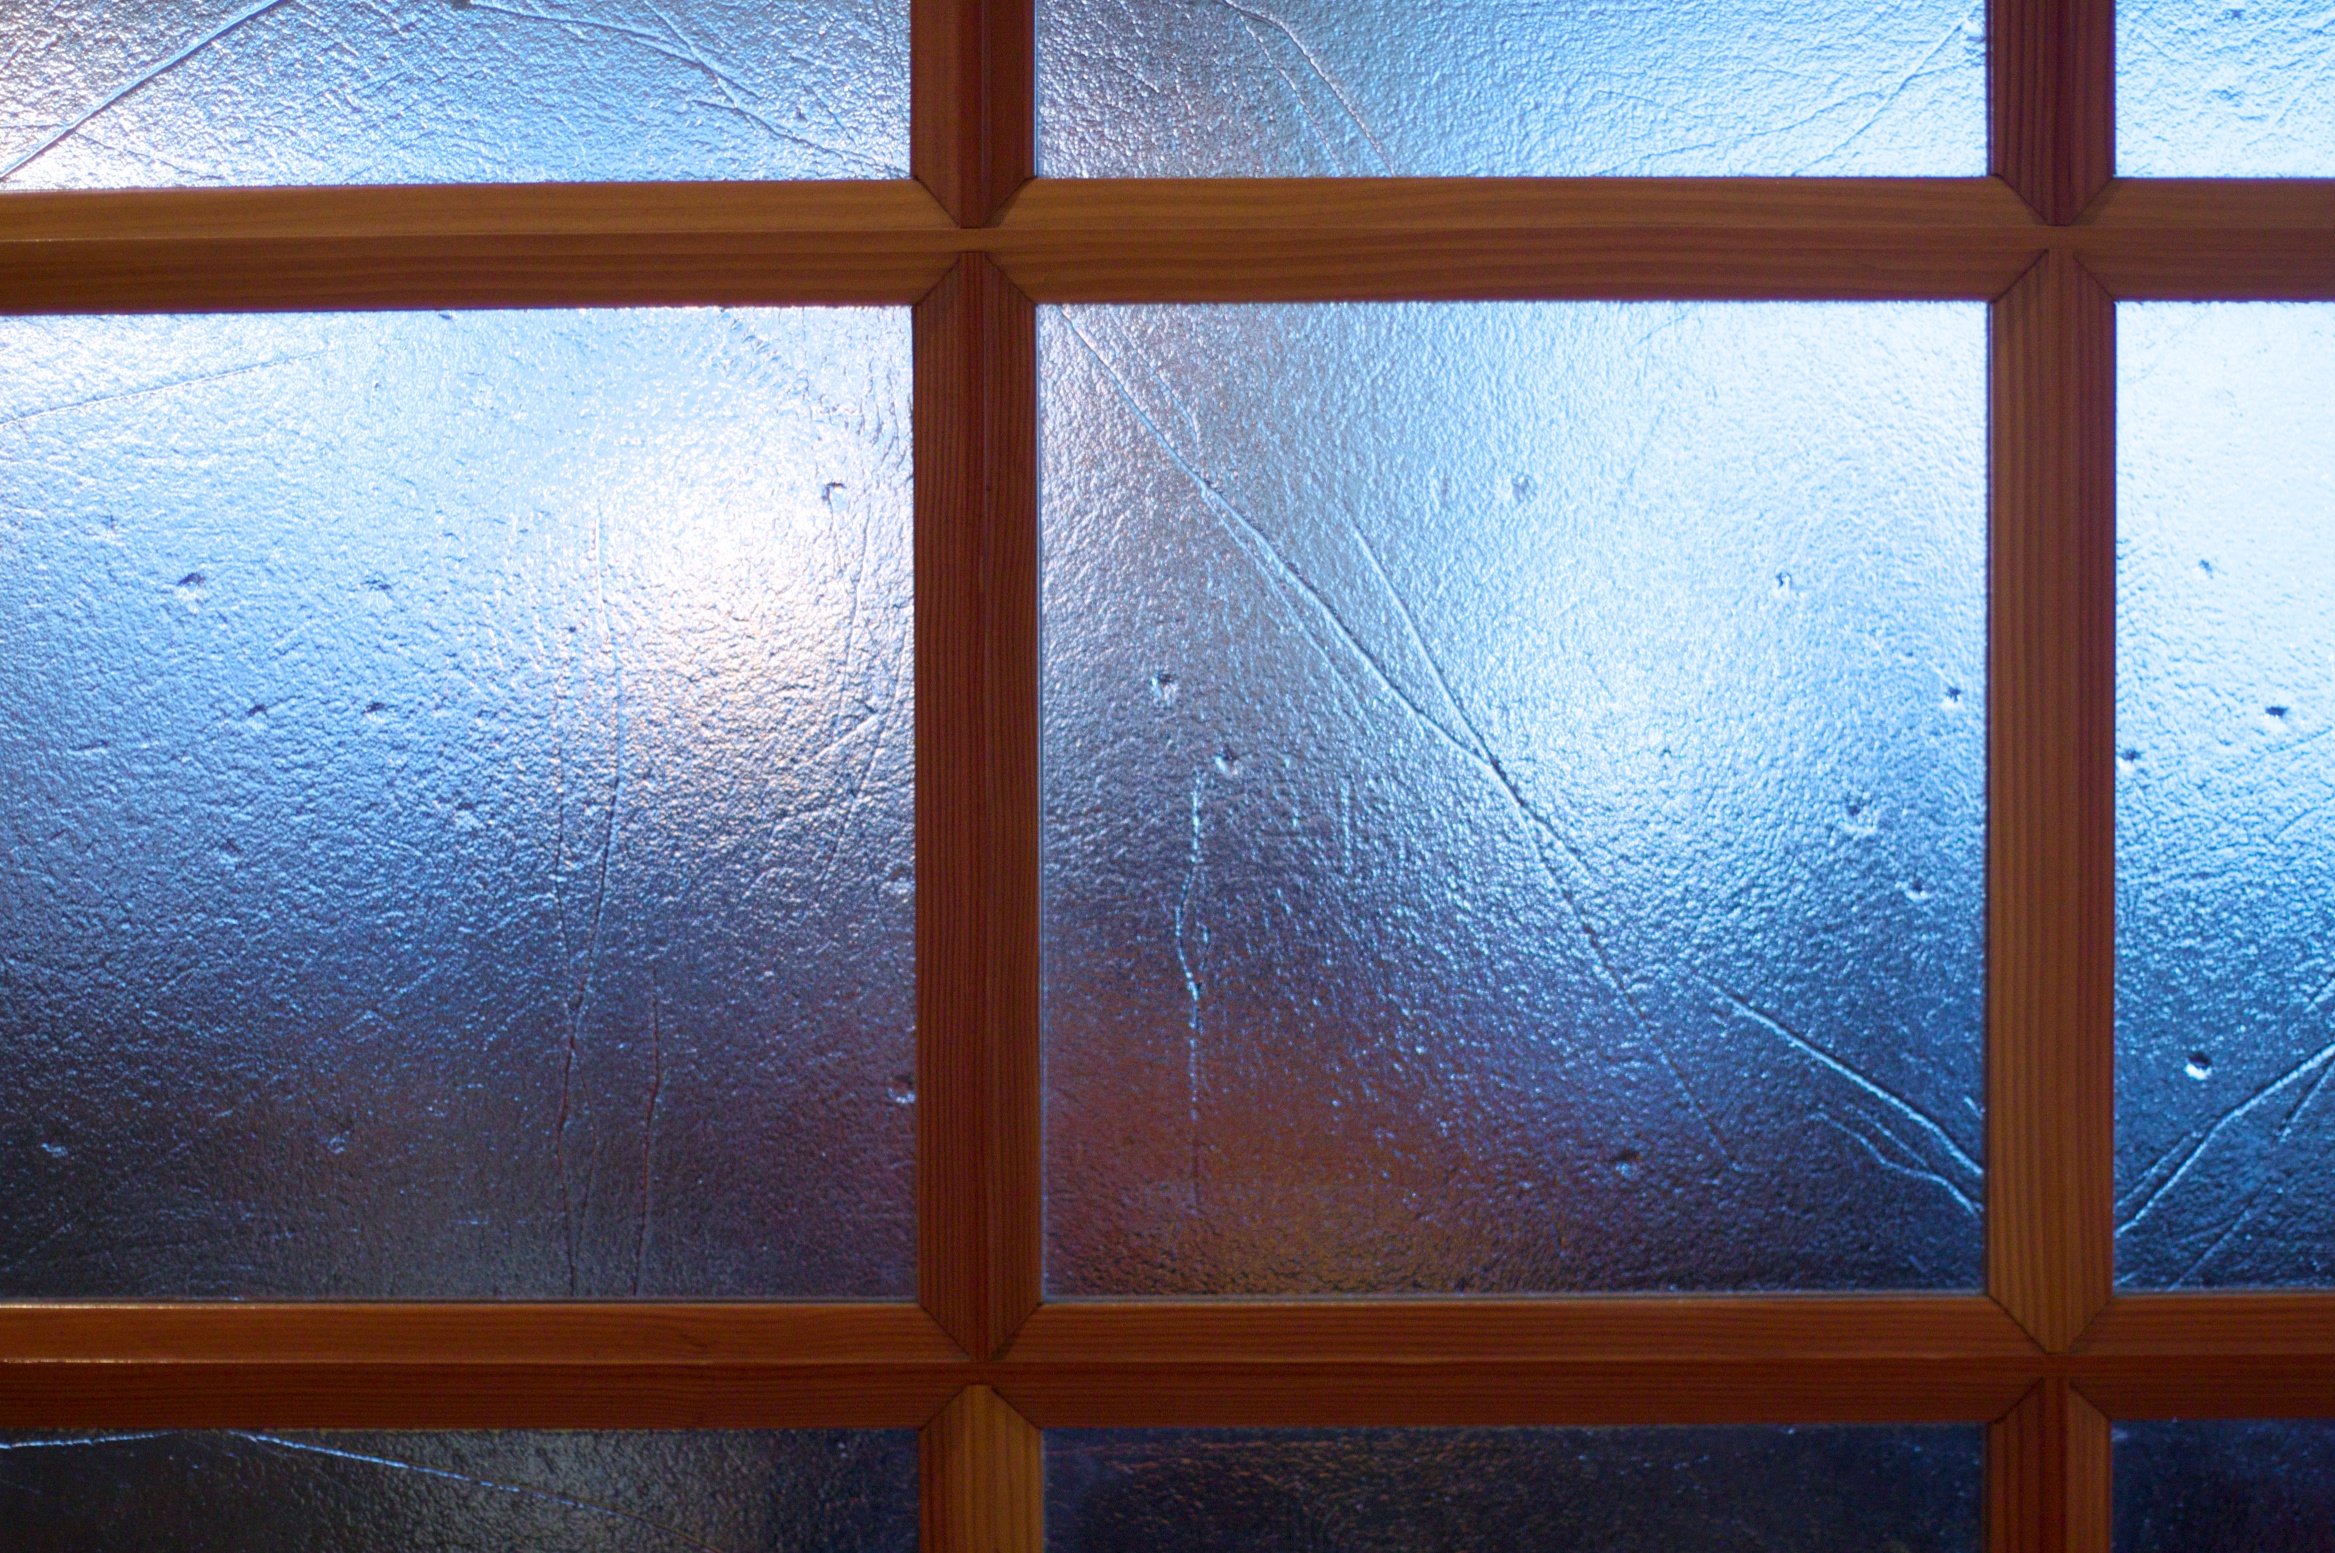
wood, floor, window, glass, wall, ceiling, line, blue, door, interior design, symmetry, daylighting, window covering